1894 College Football All-America Team

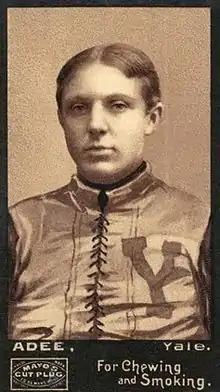
George Adee of Yale

The 1894 College Football All-America team is composed of college football players who were selected as All-Americans for the 1894 college football season, as selected by Caspar Whitney for "Harper's Weekly" and the Walter Camp Football Foundation. Whitney began publishing his All-America Team in 1889, and his list, which was considered the official All-America Team, was published in "Harper's Weekly" from 1891 to 1896.